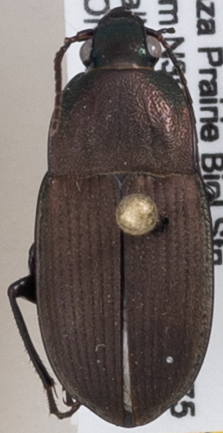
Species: Chlaenius tomentosus
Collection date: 2020-06-29
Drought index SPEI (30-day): -0.638
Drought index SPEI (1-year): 0.748
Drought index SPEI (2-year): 2.01